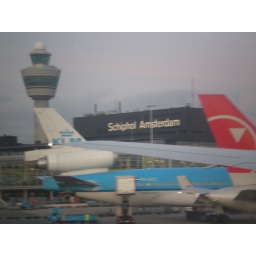
the netherlands! my plane decended through the clouds at sunrise to reveal lush farms in the netherlands